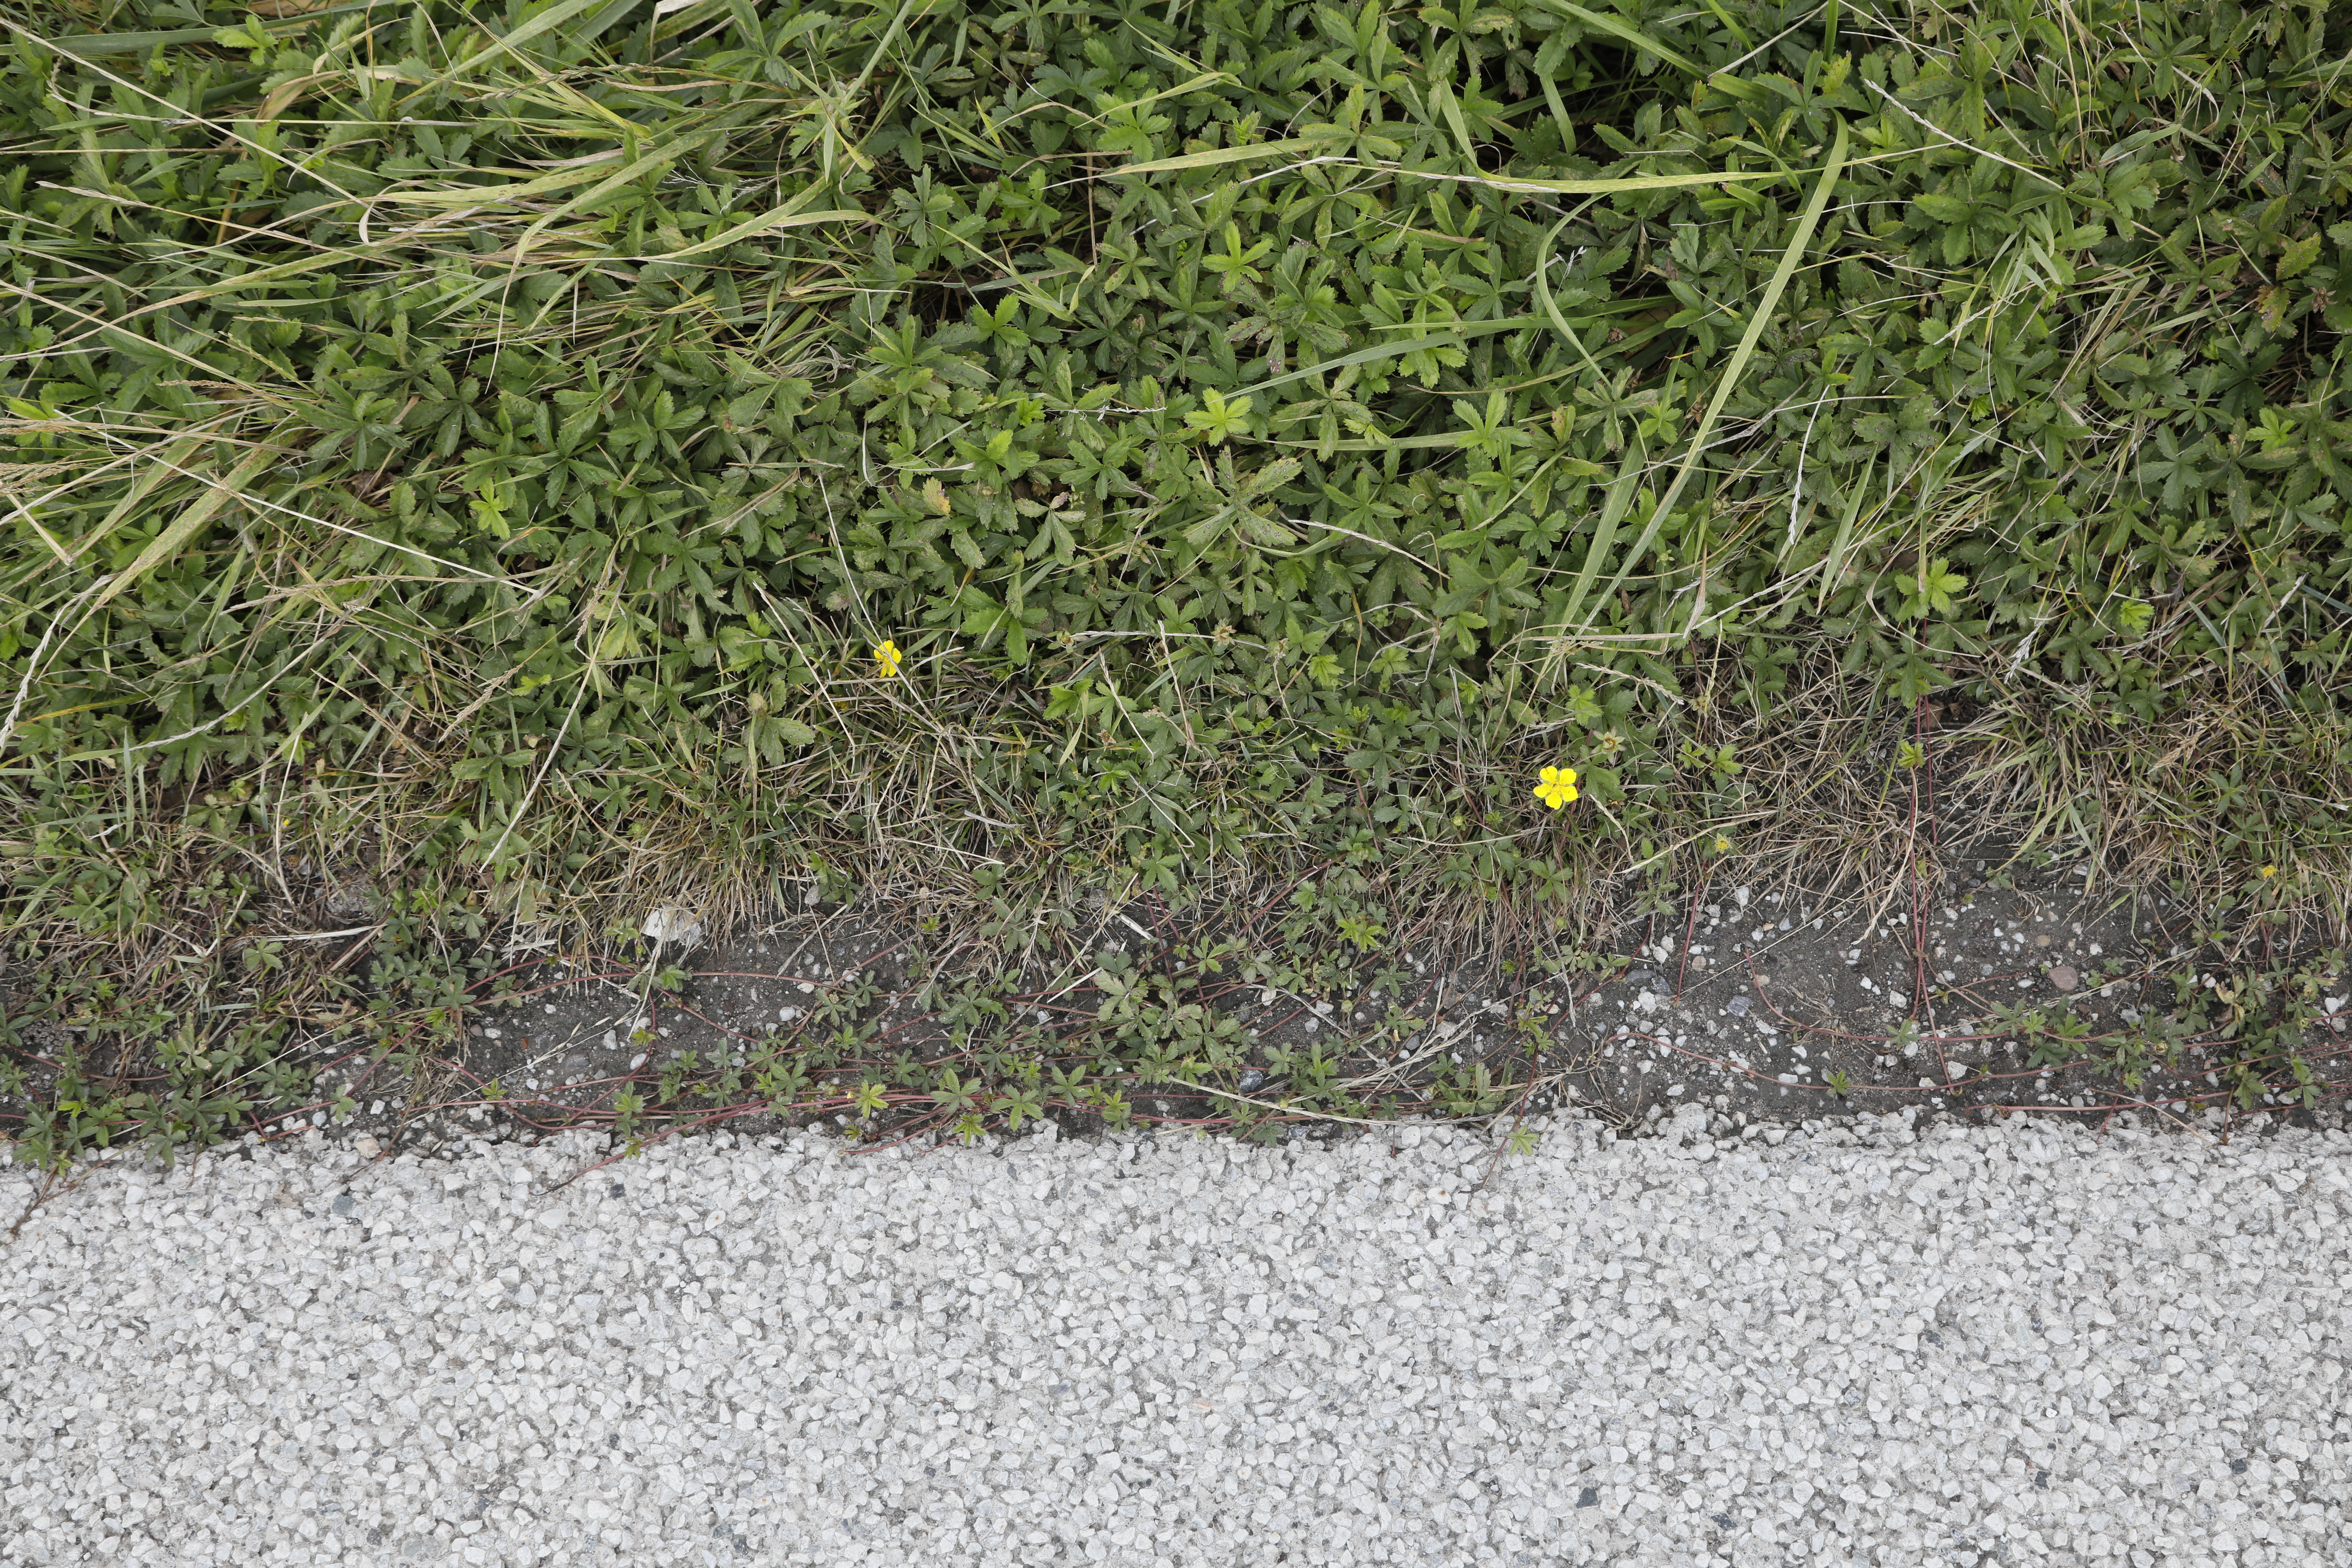
Plant species: Potentilla reptans